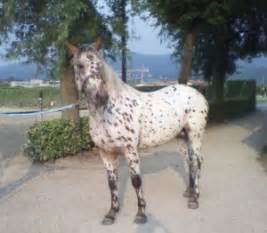
Label: horse